Dmitry Ivanovich Sviatopolk-Mirsky

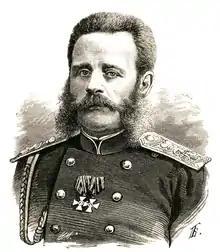

Prince Dmitry Ivanovich Svyatopolk-Mirsky (1825–1899) was an Imperial Russian Army general, a politician and a member of the princely Svyatopolk-Mirsky family.